Point Pleasant Park

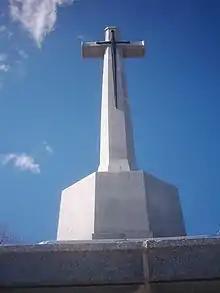
Halifax Memorial, dedicated to the Canadian servicemen and women who died at sea during both World Wars and includes the Royal Canadian Navy, the Canadian Merchant Navy and the Canadian Army

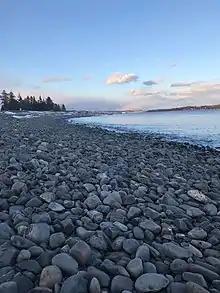
Point Pleasant Park during winter

The Cambridge Battery was abandoned by the time of the First World War.